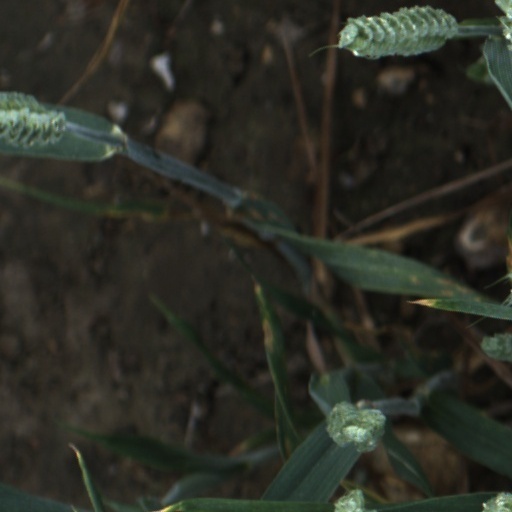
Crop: wheat